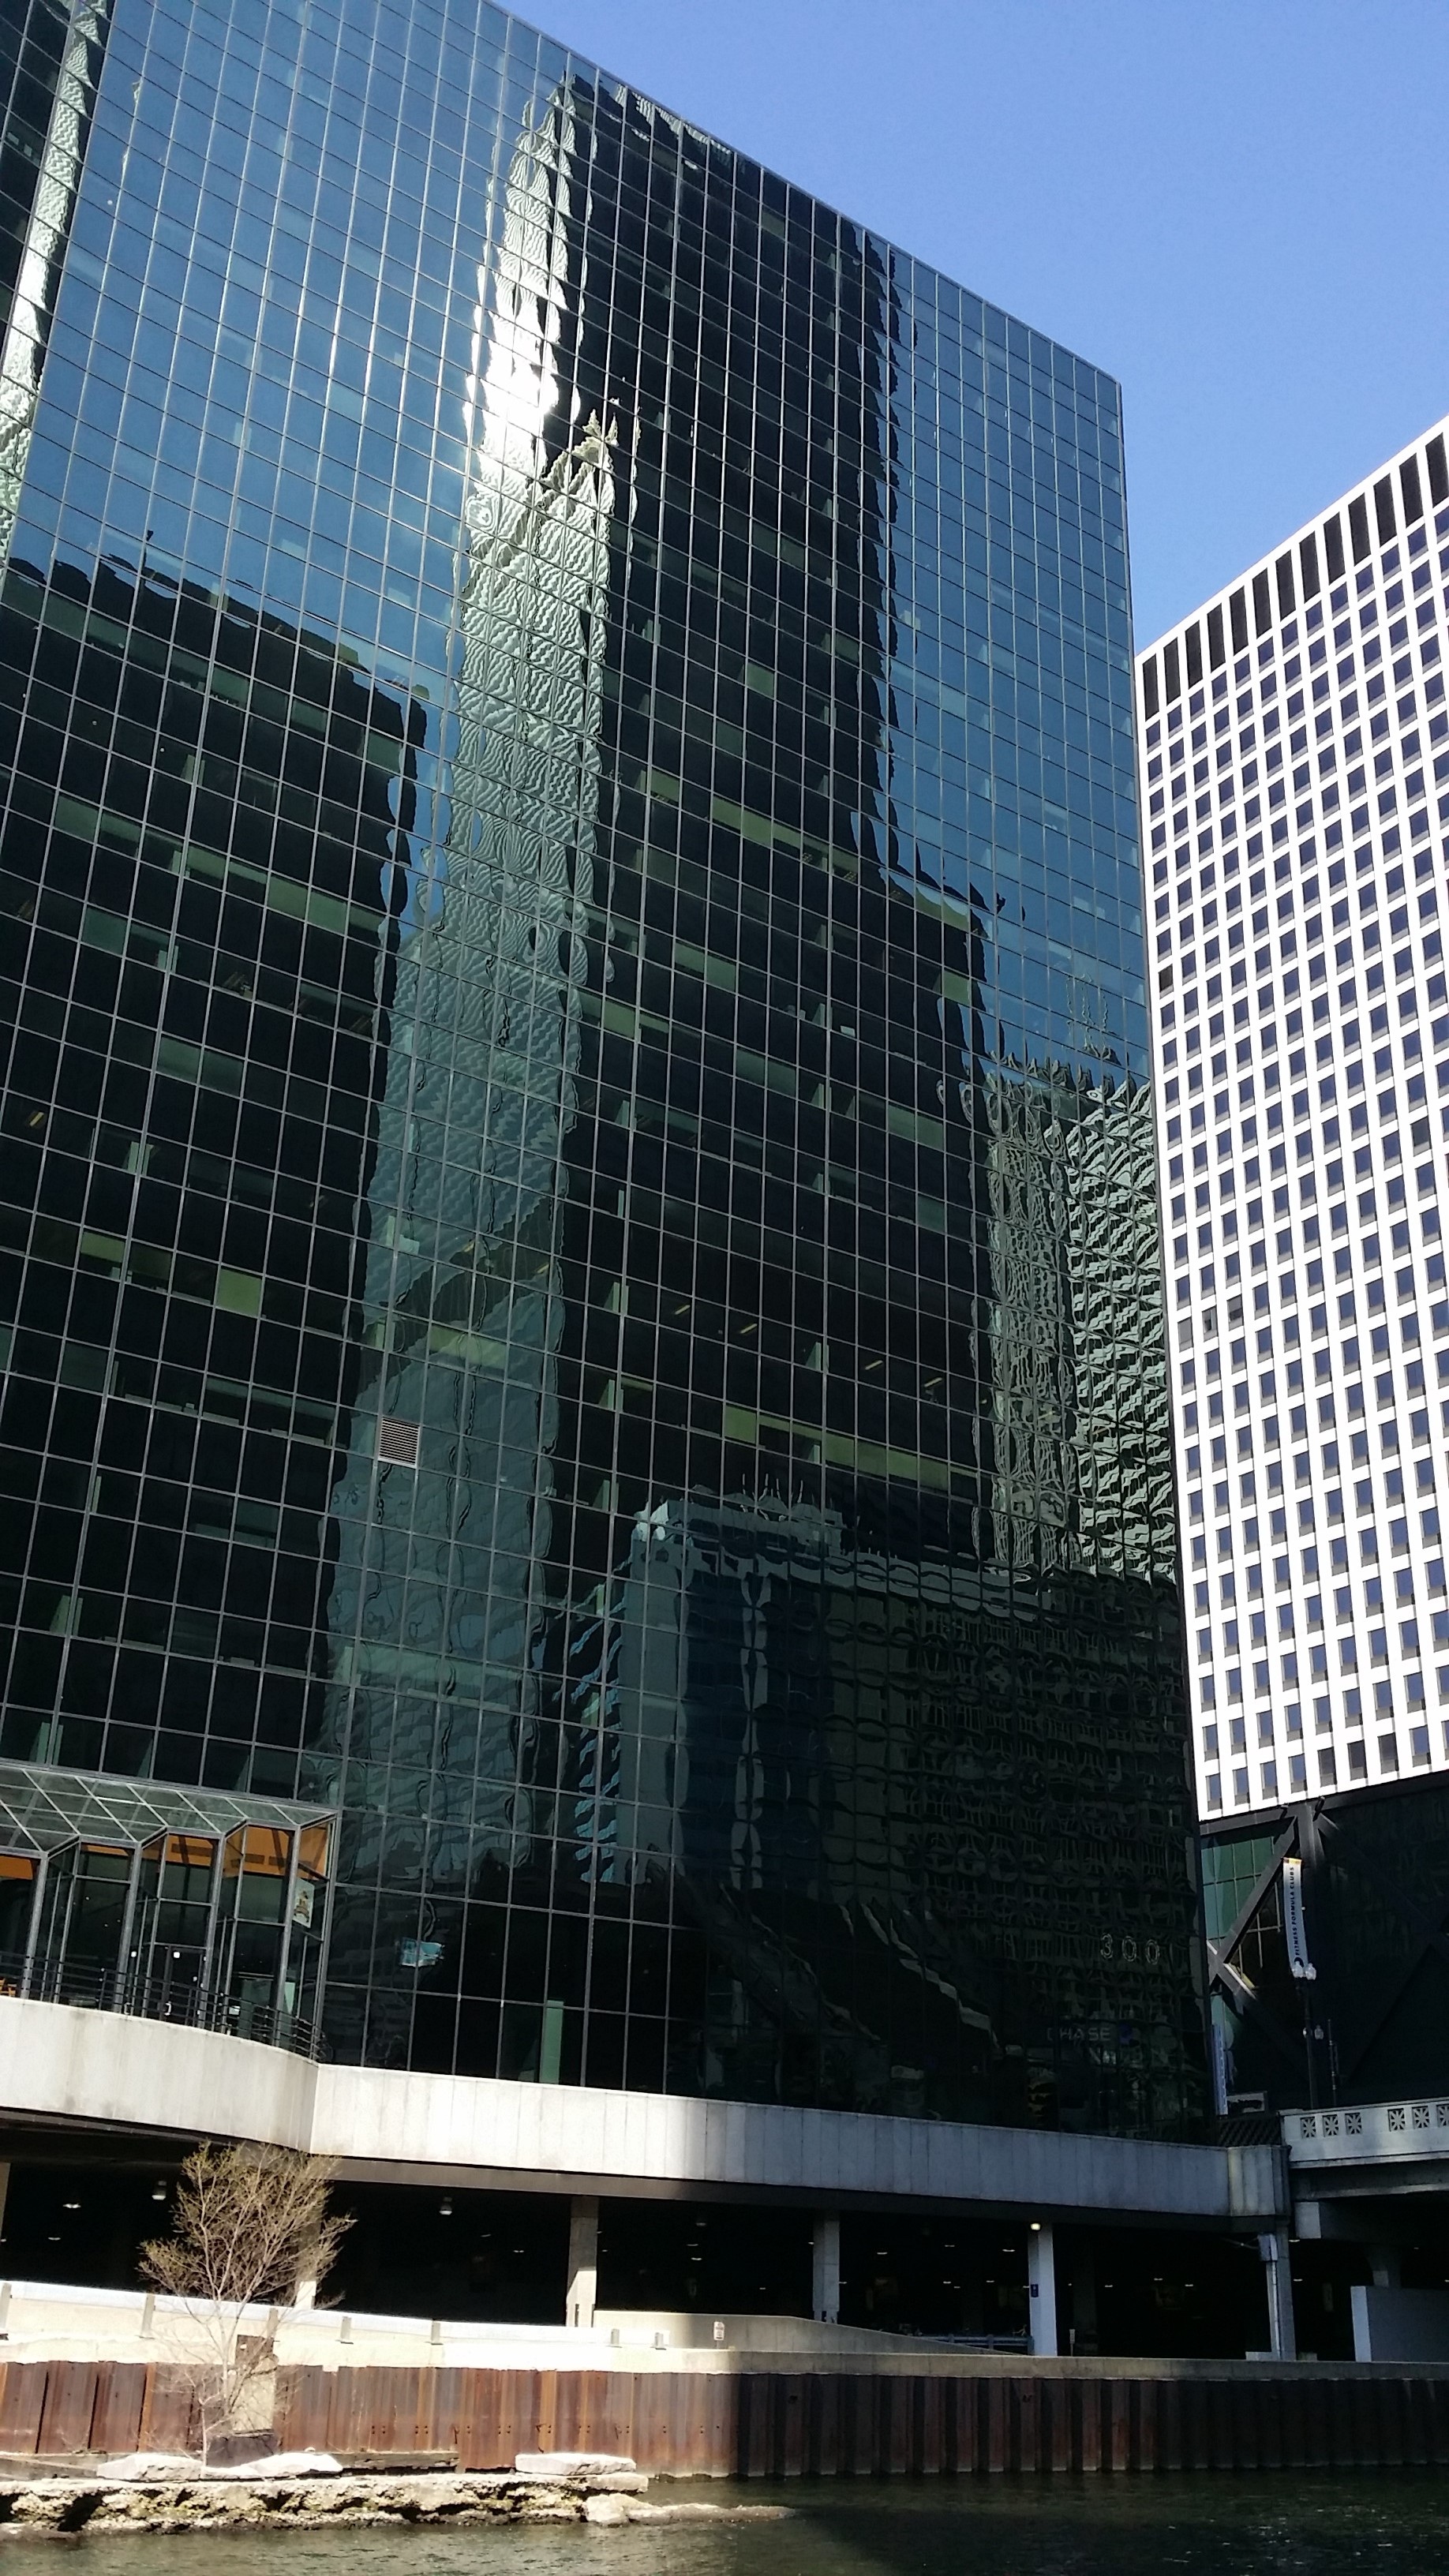
architecture, skyline, building, city, skyscraper, cityscape, downtown, reflection, landmark, chicago, facade, tower block, headquarters, metropolis, city skyline, city centre, tall buildings, chicago skyline, glass building, urban area, human settlement, metropolitan area